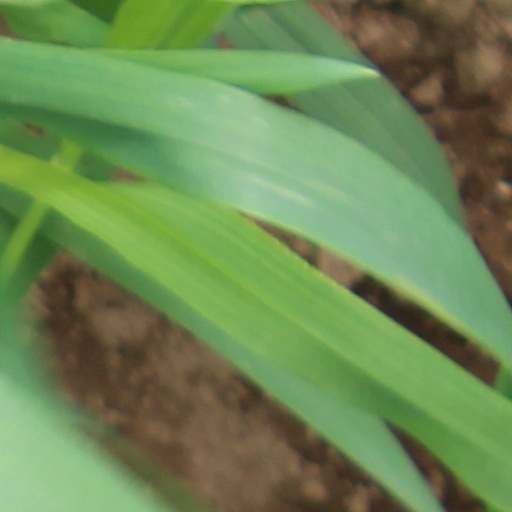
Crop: wheat